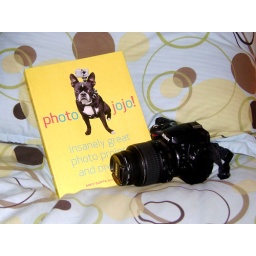
Camera and photojojo book sitting in a tree...